David Mizejewski

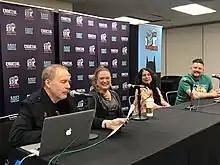
Mizejewski, at right, sitting on an "Elfquest" panel discussion at the 2018 East Coast Comicon in New Jersey

Mizejewski is the author of "Attracting Birds, Butterflies and Other Backyard Wildlife", which won the 2005 Independent Book Publishers Association Benjamin Franklin Award for Gardening/Architecture. He is a contributor to "Gardening How-To" magazine and a contributing editor at "Birds and Blooms" magazine. Mizejewski has written several articles for "The Huffington Post". Mizejewski also contributed an essay to the 2006 book "Paws and Reflect: A Special Bond Between Man and Dog".